Sessions house

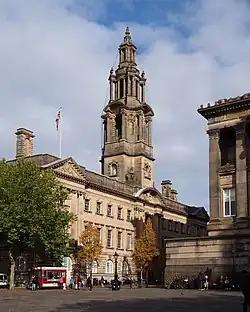
Sessions House, Preston, Lancashire, UK (built 1900–1903)

A sessions house in the United Kingdom was historically a courthouse that served as a dedicated court of quarter sessions, where criminal trials were held four times a year on quarter days. Sessions houses were also used for other purposes to do with the administration of justice, for example as a venue for the courts of assize (assizes). The courts of quarter sessions and assize, which did not necessarily sit in dedicated premises, were replaced in England by a permanent Crown Court by the Courts Act 1971, and in 1975 in Scotland by other courts. Several buildings formerly used as sessions houses are still named "Sessions House"; some are still used for the administration of justice (e.g., London Sessions House, now the Central Criminal Court at the Old Bailey), while others have different uses. Some are listed buildings of architectural importance.